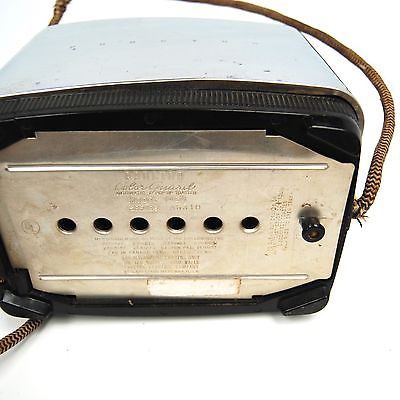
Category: toaster